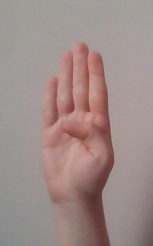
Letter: kaaf